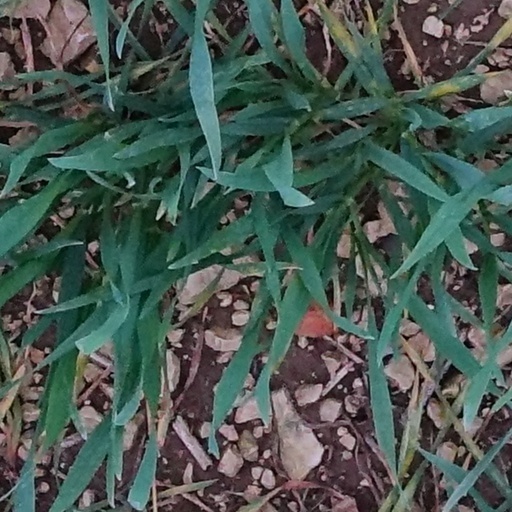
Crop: wheat